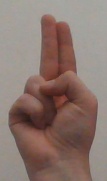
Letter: taa